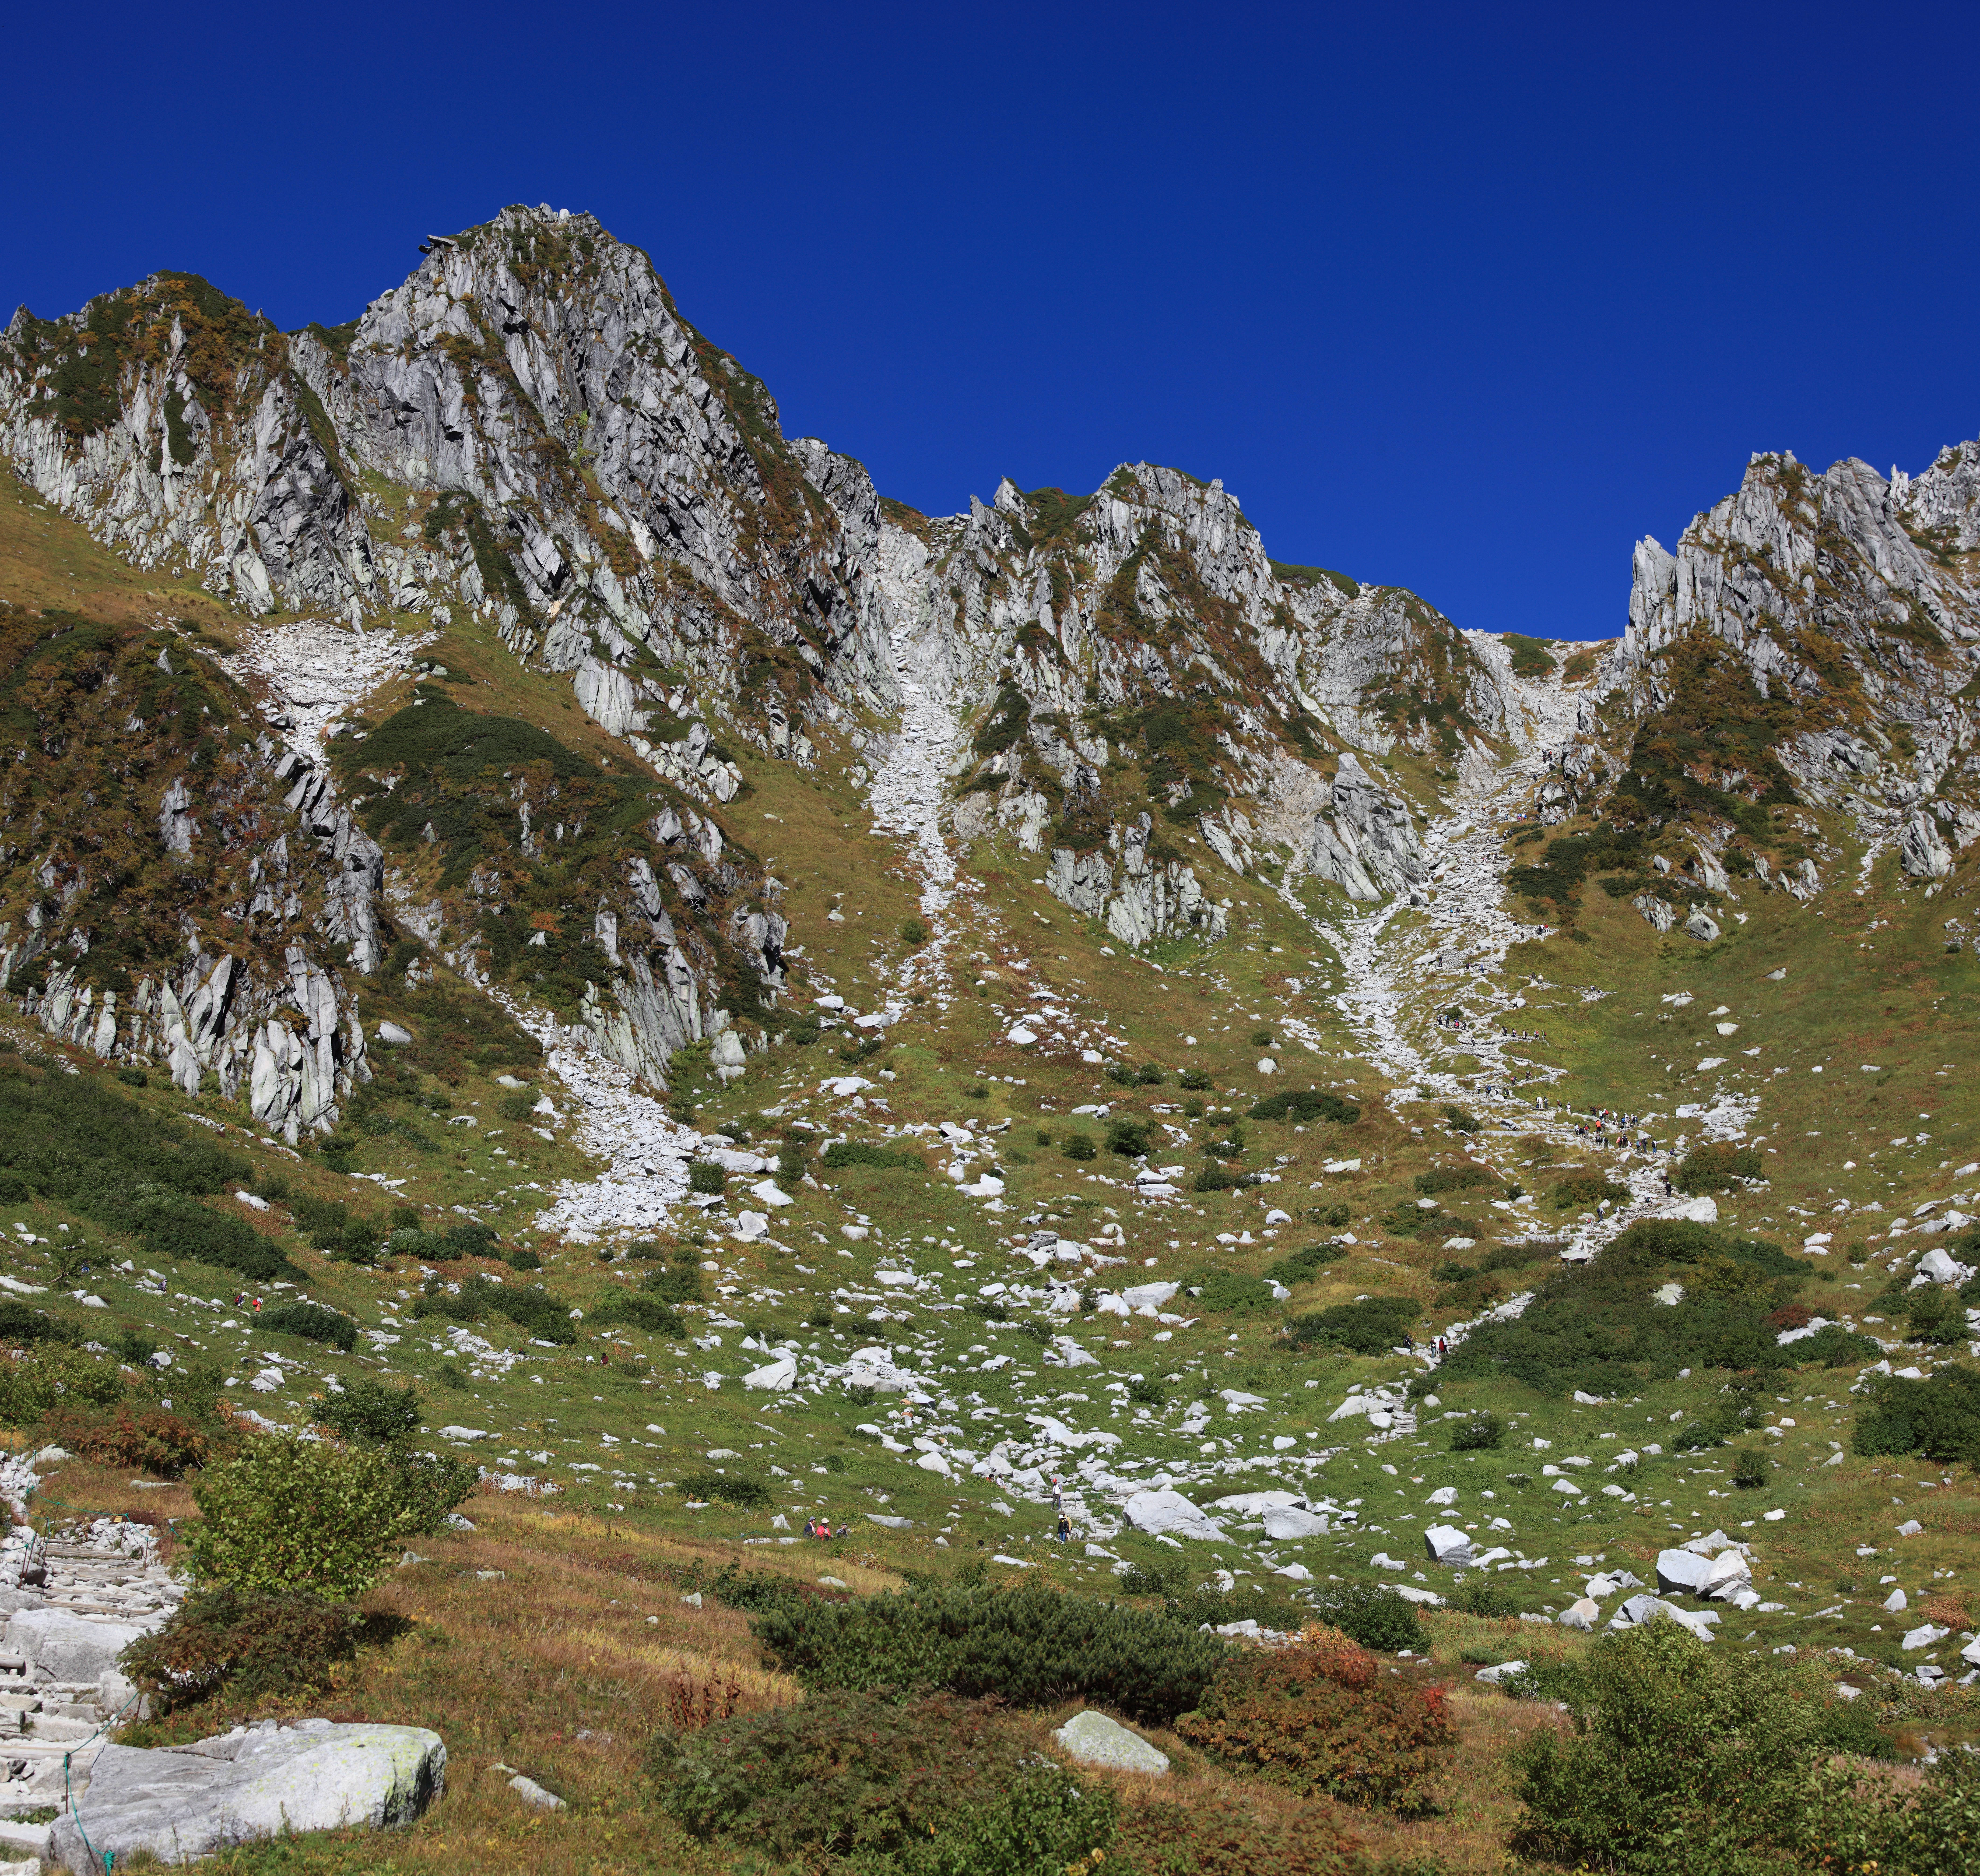
landscape, tree, grass, rock, wilderness, mountain, snow, winter, sky, lake, mountain range, panorama, high, national park, ridge, bank, cool image, massif, geology, alps, vegetation, plateau, escarpment, photomerge, 5d, hires, fell, cirque, i, markii, elevation, pano, hi, res, resolution, stitch, nagano, komagane, senjojiki, senjohjikikar, moraine, batholith, tarn, nature reserve, mountain pass, mountainous landforms, ar te, shrubland, plant community, mount scenery